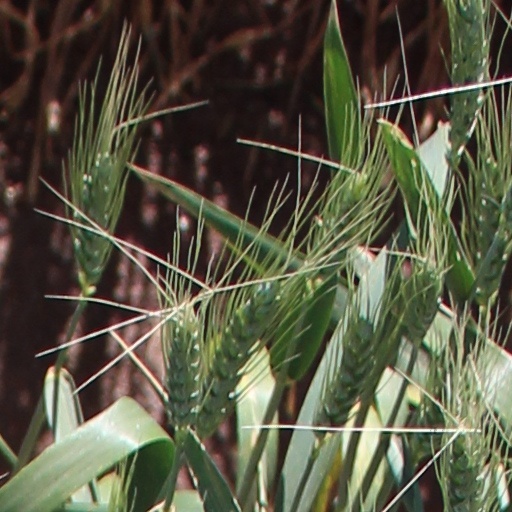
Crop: wheat